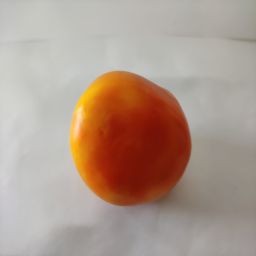
Crop: Tomato
Quality: Ripe